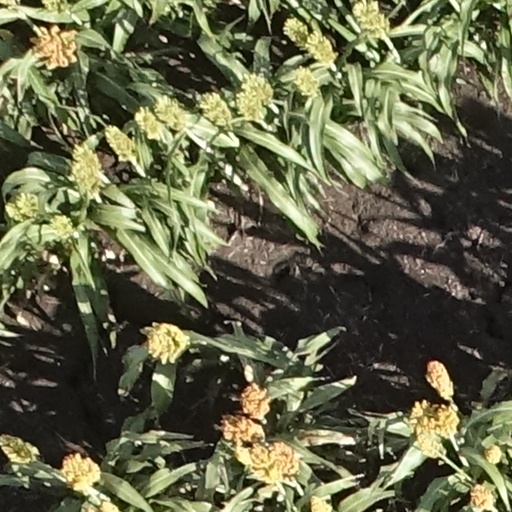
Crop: sorghum